STS-124

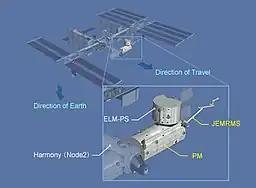
ISS configuration after the STS-124 Mission (1J) is completed．

STS-124 delivered the Pressurized Module (PM) of the Japanese Experiment Module (JEM), called "Kibō", to the International Space Station (ISS). "Kibō" was berthed to the "Harmony" module and the pressurized section of the JEM Experiment Logistics Module, brought up by the STS-123 crew, was moved from "Harmony" to the JEM-PM. The Japanese Remote Manipulator System, a robotic arm, was also delivered by STS-124 and attached to "Kibō". The entire "Kibō" laboratory was brought up over three missions. All the modules were manufactured at the Tsukuba Space Center and were shipped to the KSC SSPF for launch processing. It is manufactured from stainless steel and titanium.